Mapi León

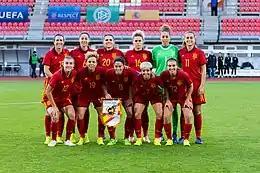
León (top row, third from right) with Spain in 2018

In October 2018, León scored her first ever Champions League goal in the Round of 16 against Glasgow City. In 2019, León played the first Champions League Final of her career against Lyon, where Barcelona conceded four goals within the first 30 minutes of the match, and ultimately lost 1–4 against the European giants. Following the conclusion of the Champions League, León renewed her contract with Barcelona for three more years until 2022.